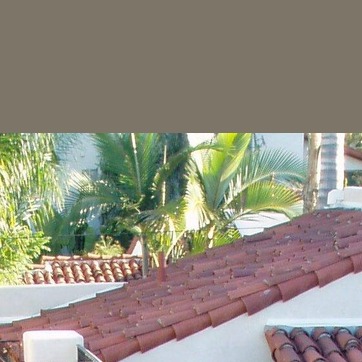
Material: foliage